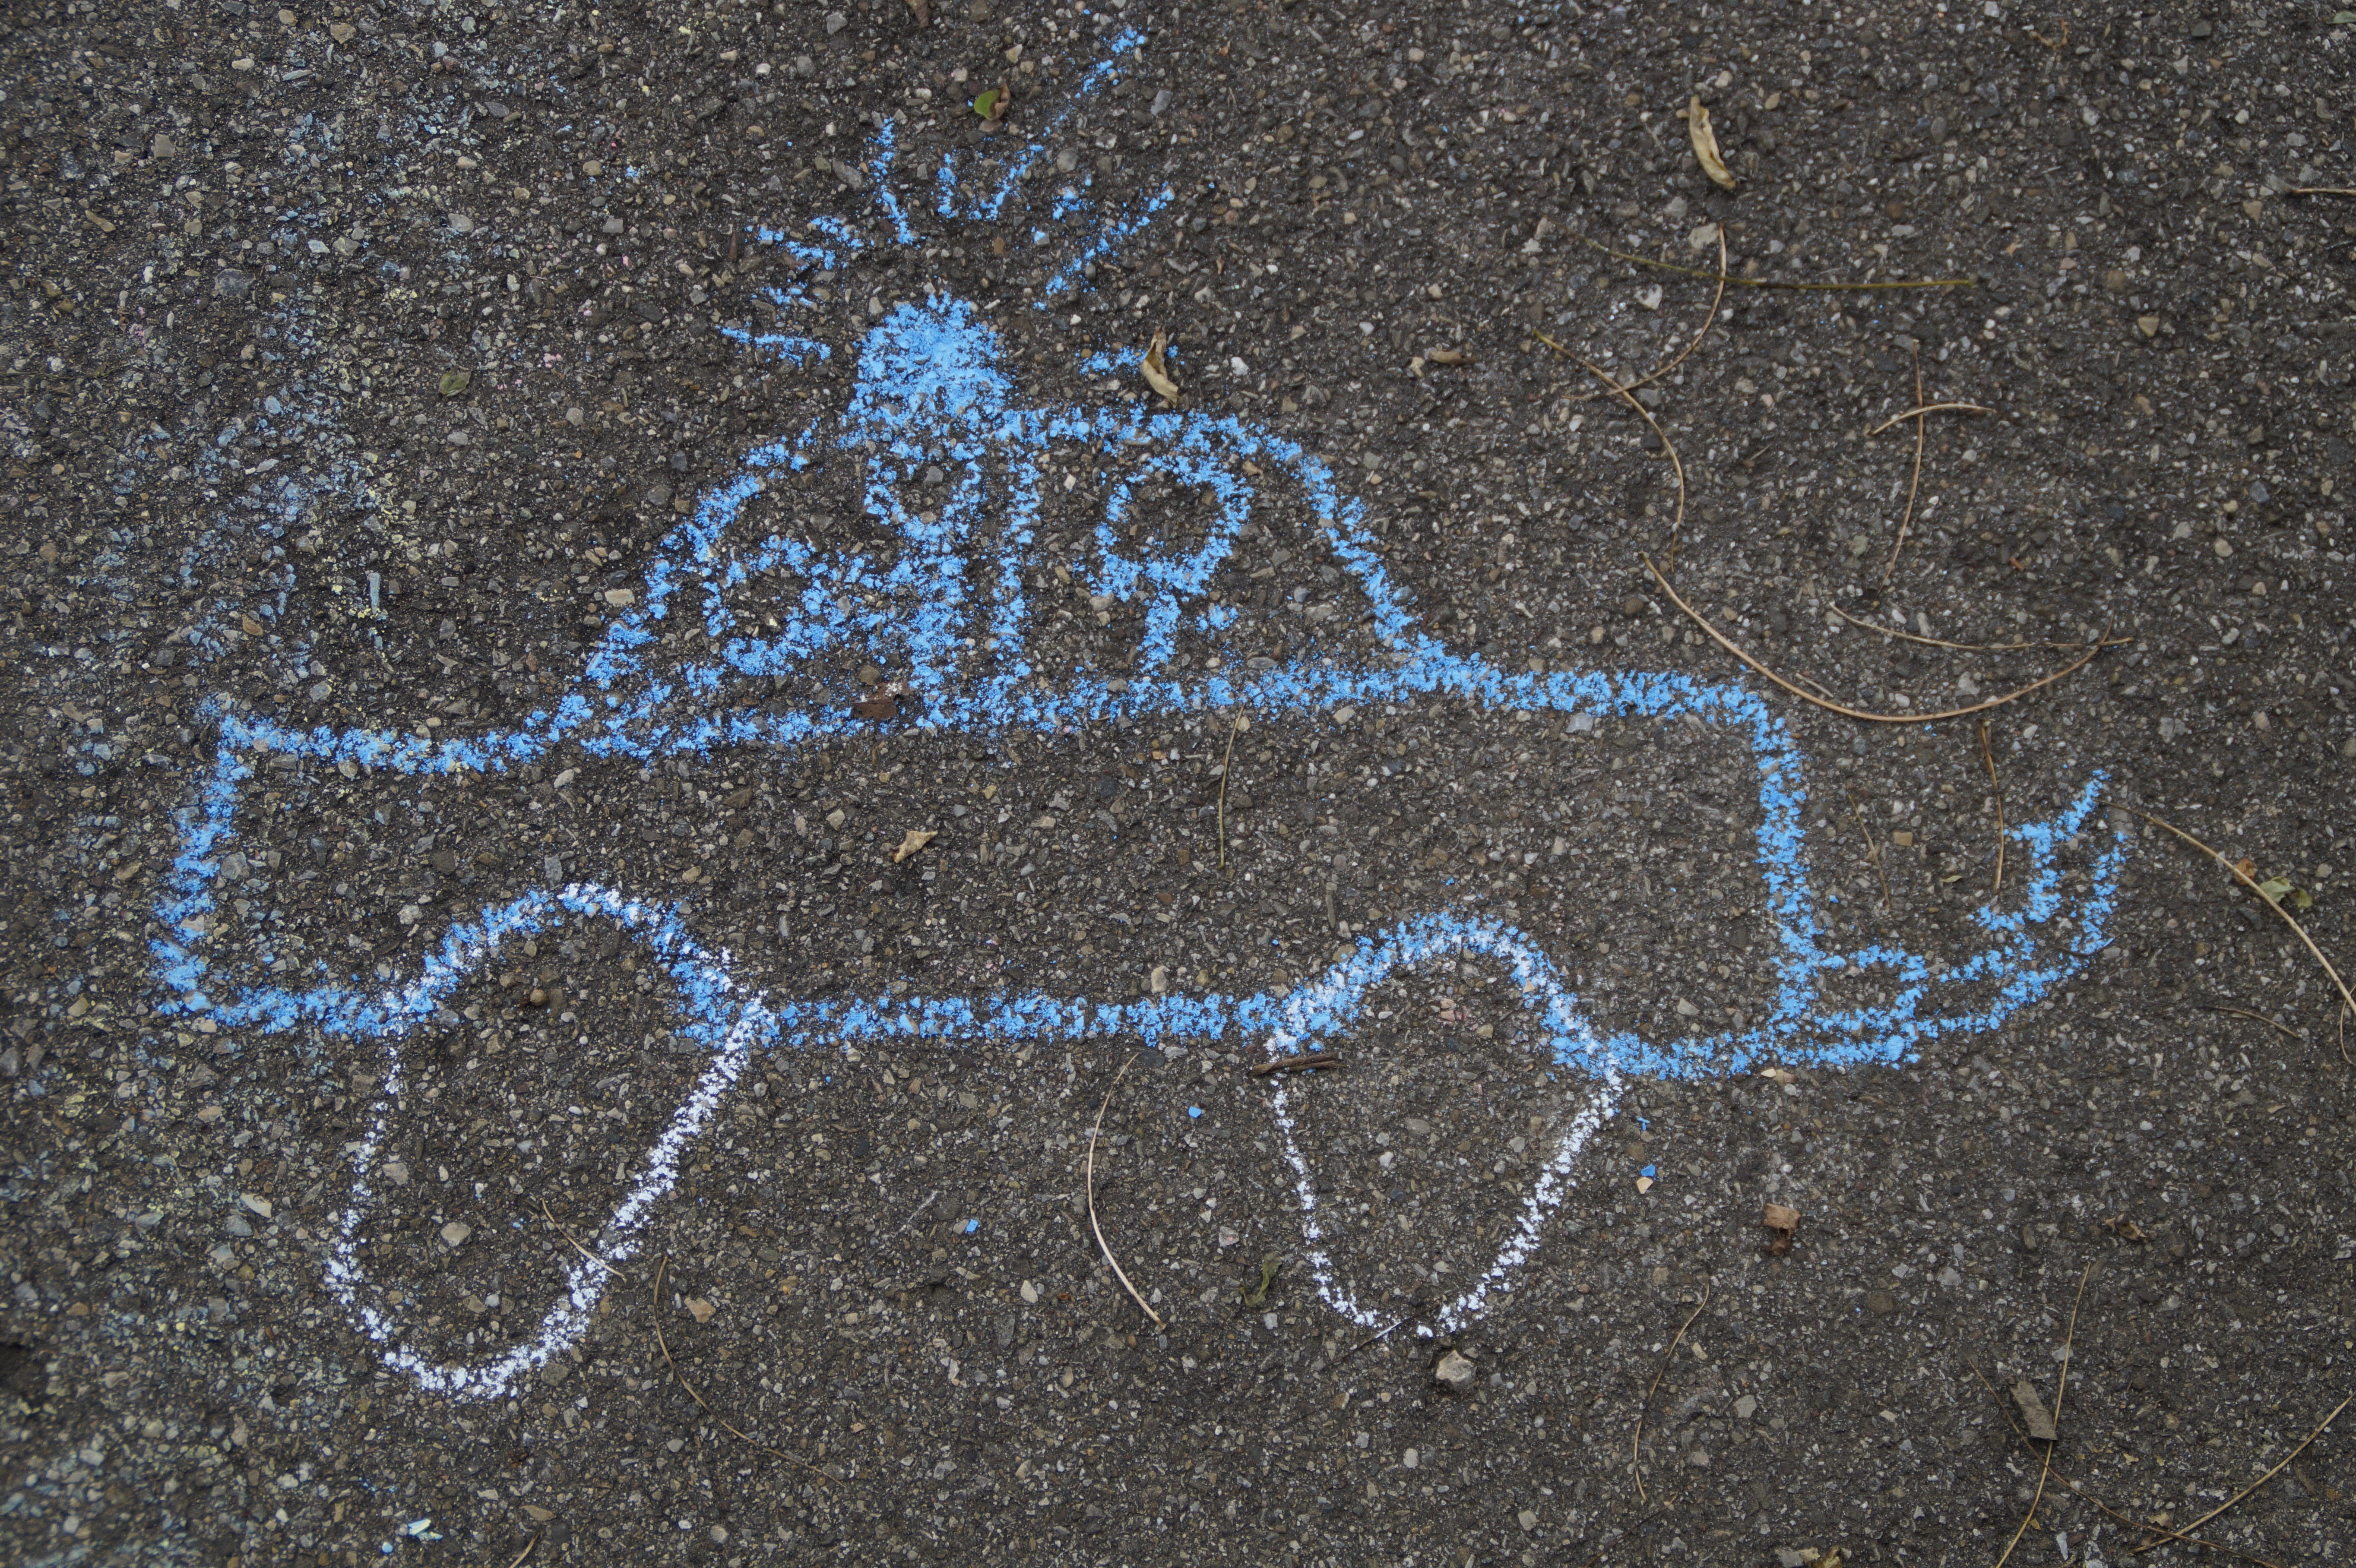
sand, ground, number, asphalt, soil, child, paint, auto, art, drawing, chalk, police, kindergarten, painted, draw, stra enkreide, street chalk, police car, patrol car, road surface